Magdalena Bendzisławska

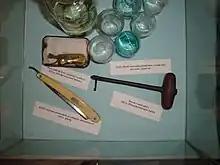
Ancient medical tools for barber surgeons: razor, knife for bloodletting, hook for tooth extraction and cups for fire cupping.

Magdalena was the wife of Walenty Bendzisławski, a Barber Surgeon working at the salt mine in Wieliczka near Kraków in southern Poland. The couple lived next to the mine where workers routinely suffered from many kinds of injuries, contusions and fractures and came to the barber for medical attention. Magdalena began as her husband's assistant as he tended to patients as a doctor and surgeon.